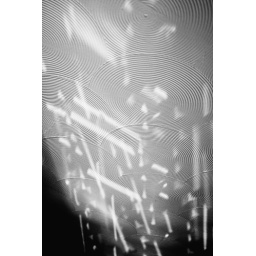
In the late afternoon, the glass on my new front door creates a lovely light show in my living room ceiling.